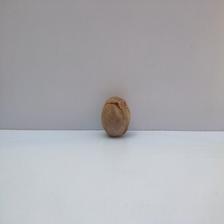
Size: Spoiled